Liseuse desk

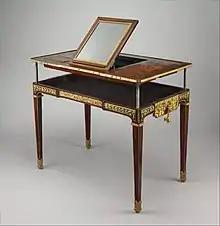
Liseuse desk

A liseuse desk or liseuse is a medium-sized writing table with a small hinged panel in the middle which can spring up by the aid of a mechanism or be propped up at a desired angle to facilitate reading, or writing on its slanted surface. Many have lateral panels which swing out on both sides to give a larger desk surface.